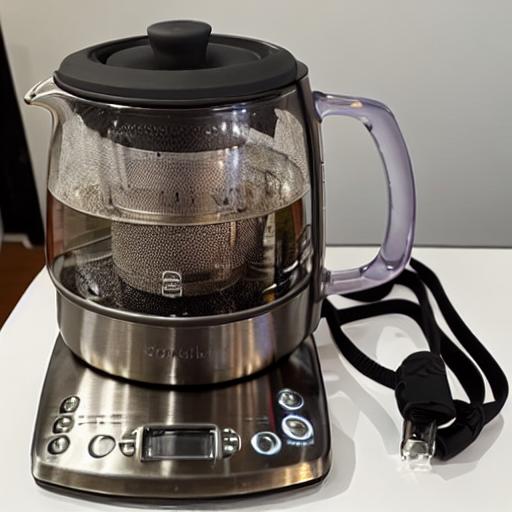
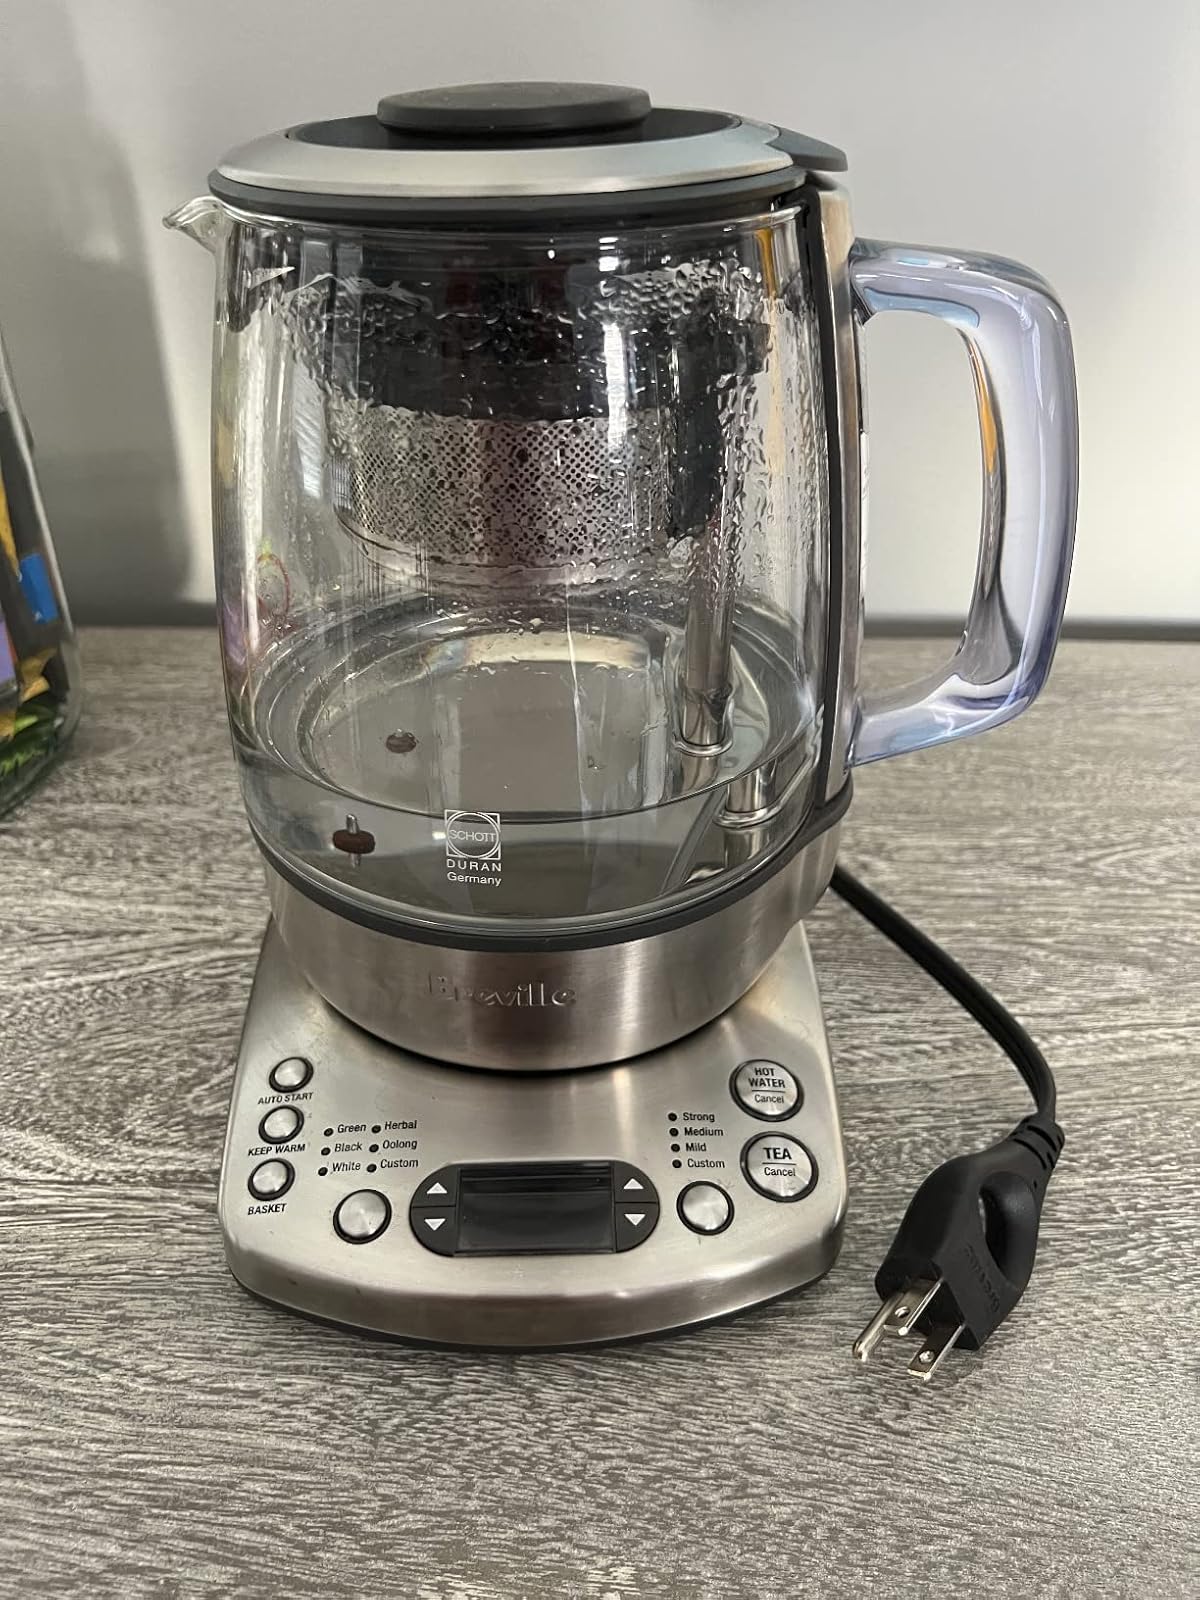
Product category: items_tea
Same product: no